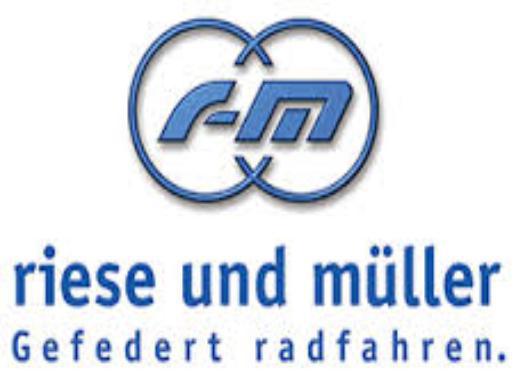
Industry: Transportation